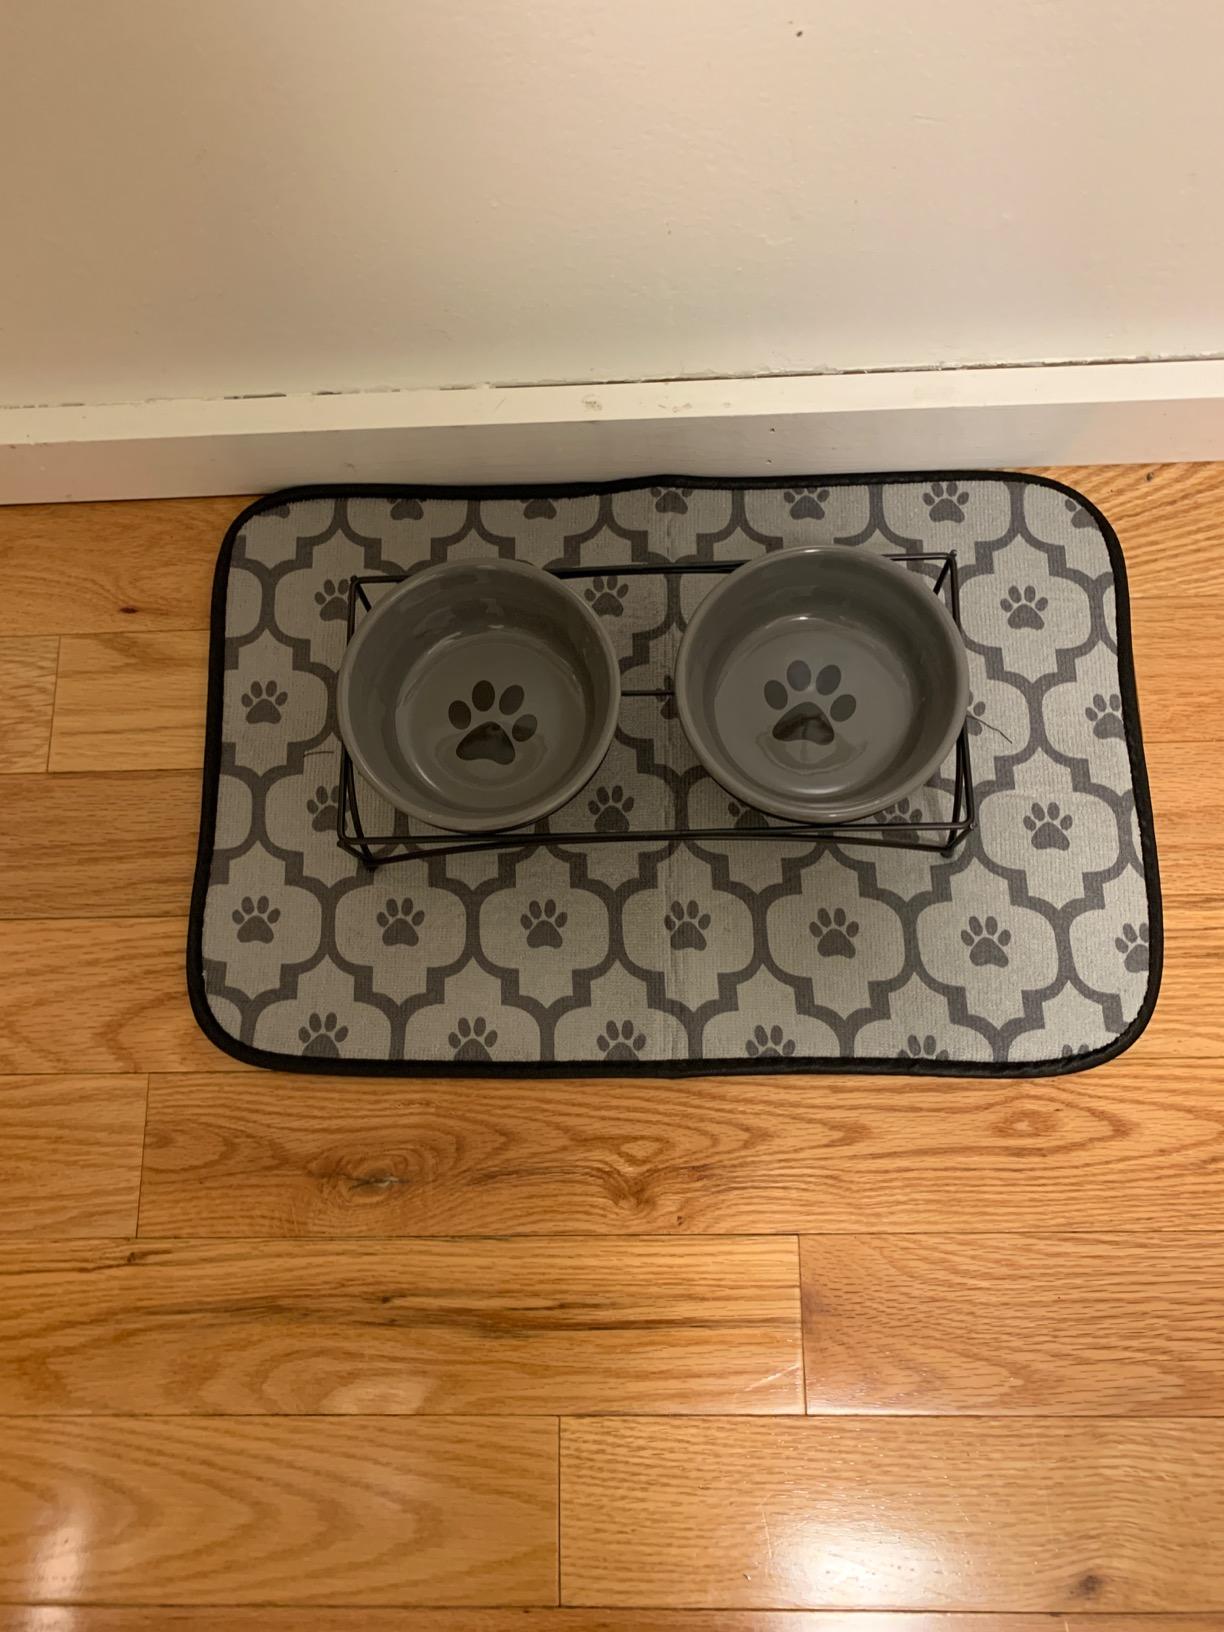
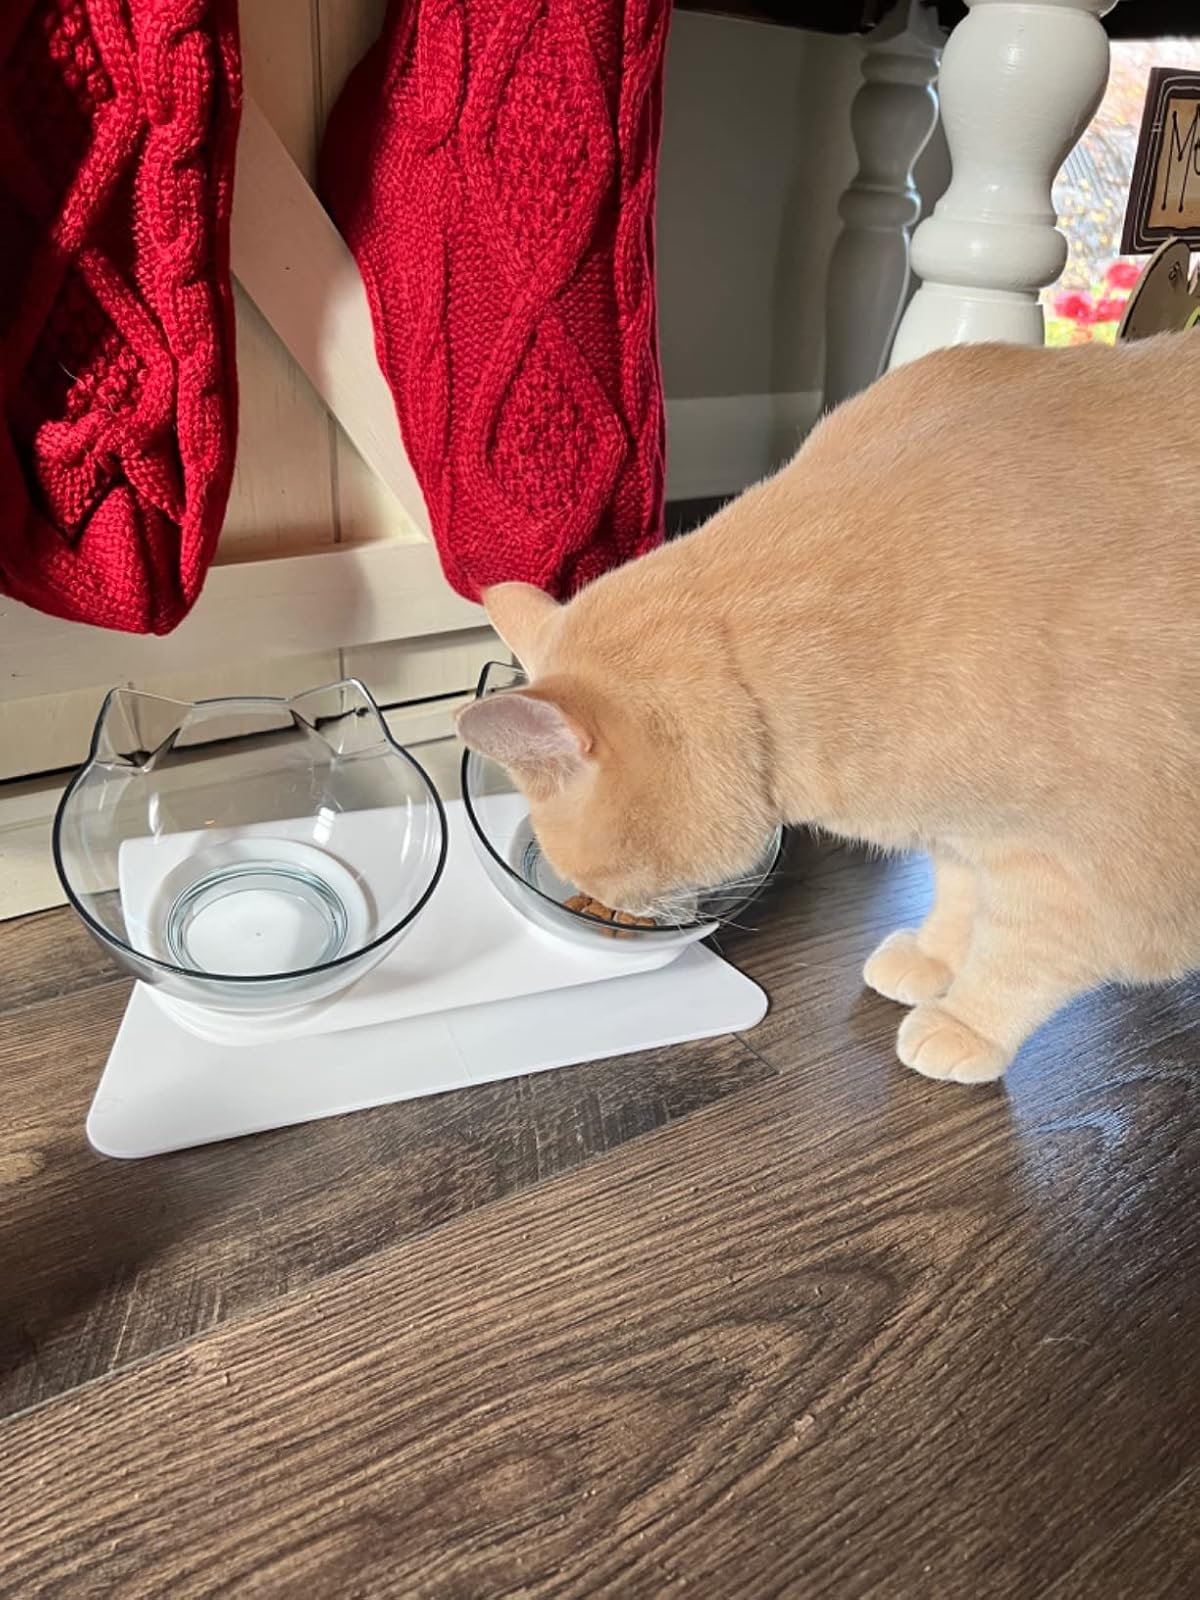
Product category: items_bowl
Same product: no